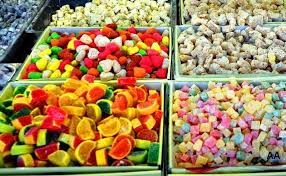
Yemek: lokum